Harewood Castle

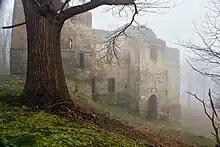
Harewood Castle, as seen from its northeastern facade on a misty morning at dawn.

The castle was founded by the De Lisle family in the 12th century, and then passed to Sir William de Aldeburgh, following his marriage to Elizabeth de Lisle, heiress of Harewood, who was granted a licence to crenellate in 1366.